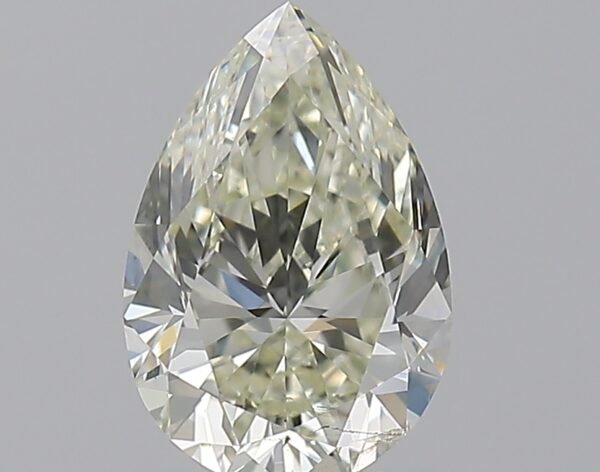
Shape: pear
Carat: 1.01
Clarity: SI1
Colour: L
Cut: VG
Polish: EX
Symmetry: EX
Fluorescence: N
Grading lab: GIA
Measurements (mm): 8.23 x 5.55 x 3.54